Jessica Hausner

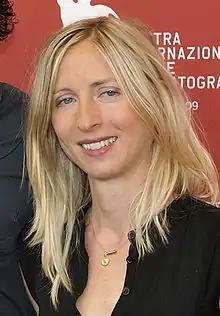
Jessica Hausner at the 66th Venice International Film Festival

Jessica Hausner (born 6 October 1972) is an Austrian film director and writer, and a professor at Filmacademy Vienna.